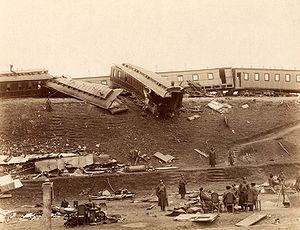
L’accident de train de Borki est un accident ferroviaire survenu près de la gare de Borki, dont fut victime le train impérial qui transportait le tsar Alexandre III et sa famille, le 17 octobre 1888.